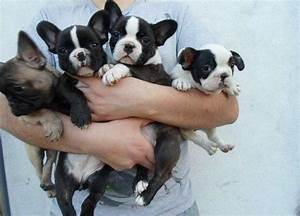
Label: cane